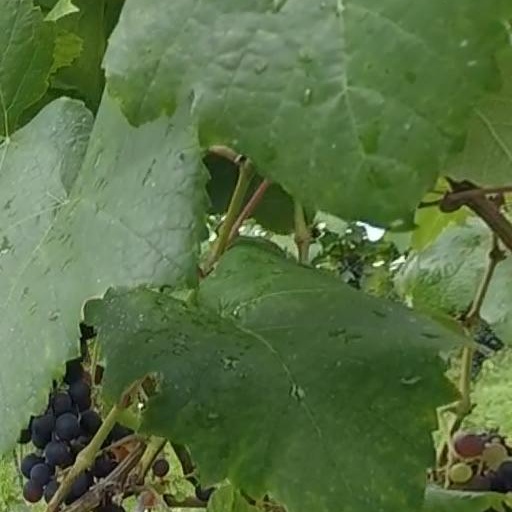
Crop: grape